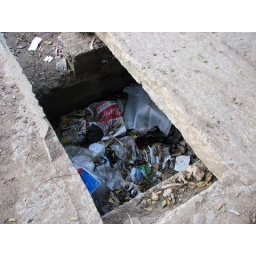
plastic trash in the storm water drain